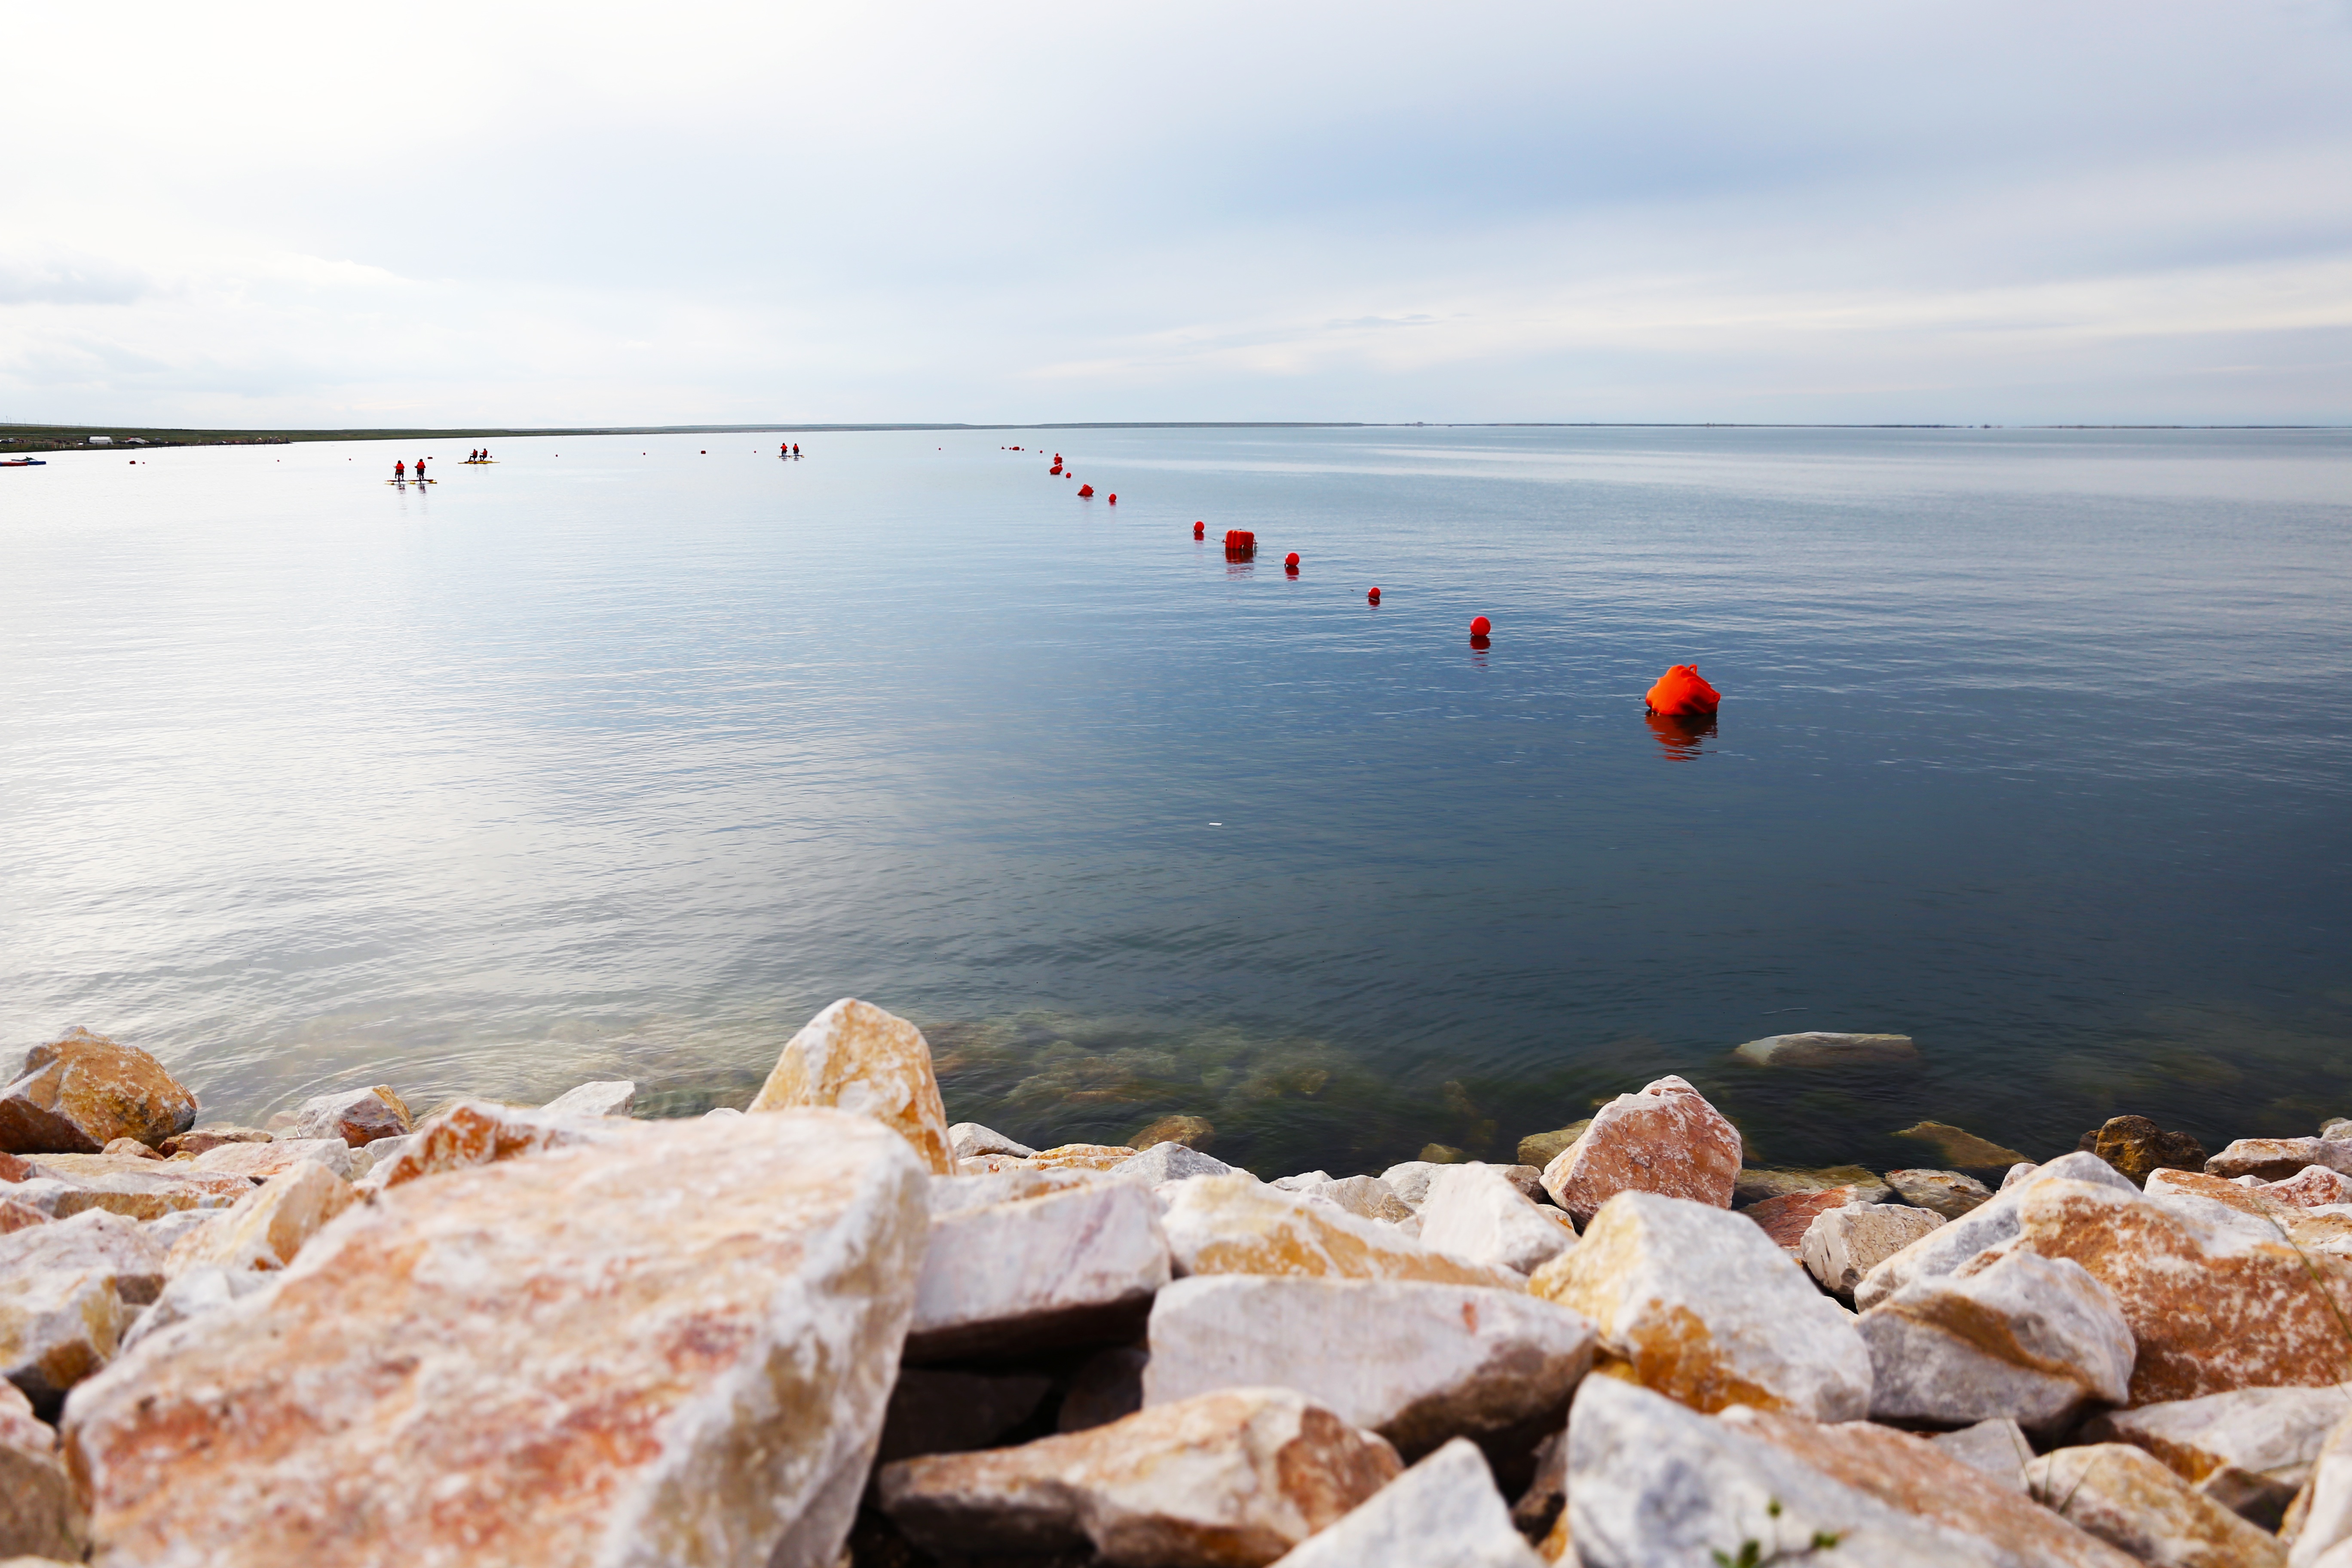
beach, sea, coast, water, rock, ocean, horizon, morning, shore, lake, vehicle, bay, body of water, boating